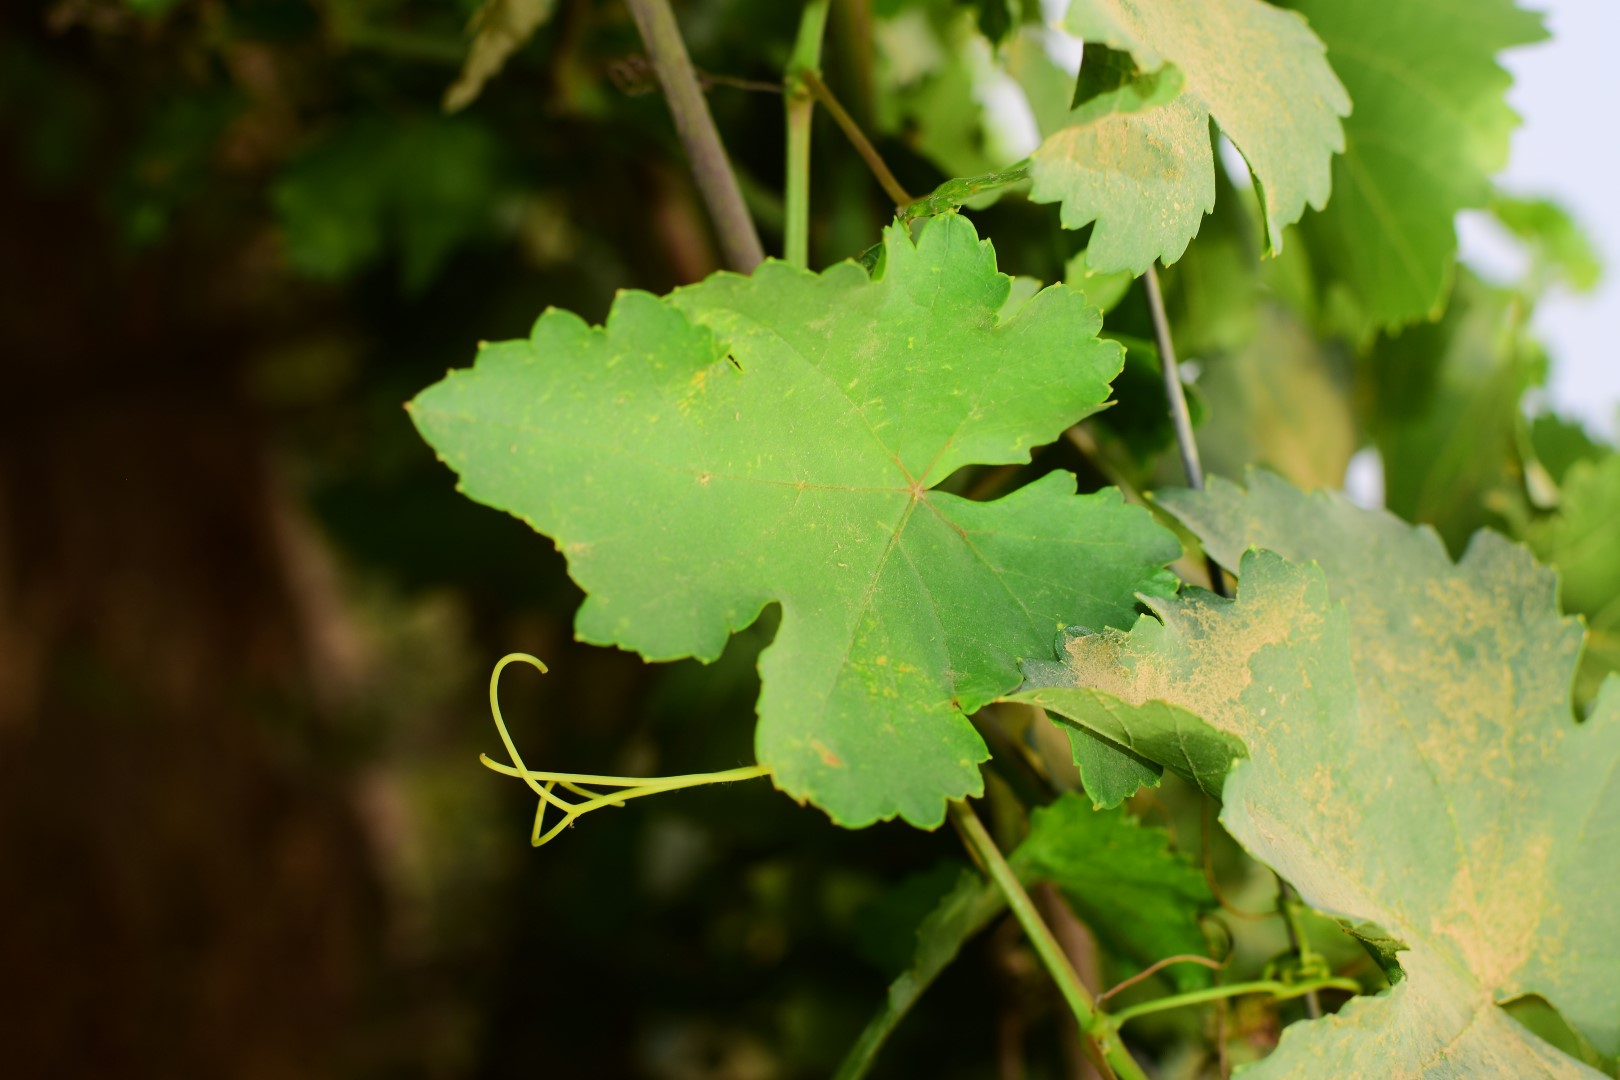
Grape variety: Kamali